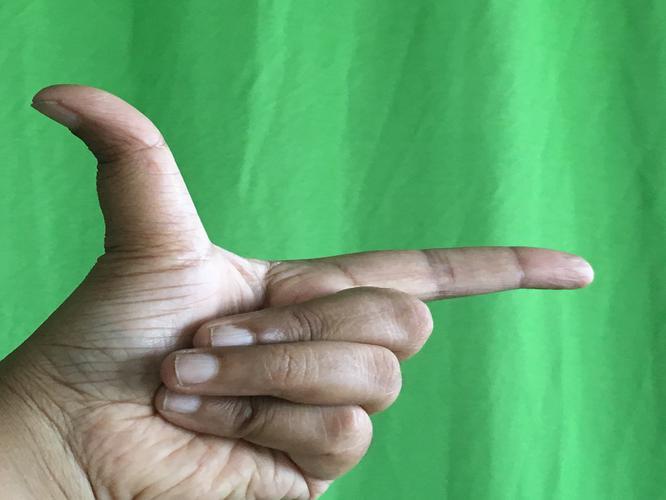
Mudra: Chandrakala
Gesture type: single_hand